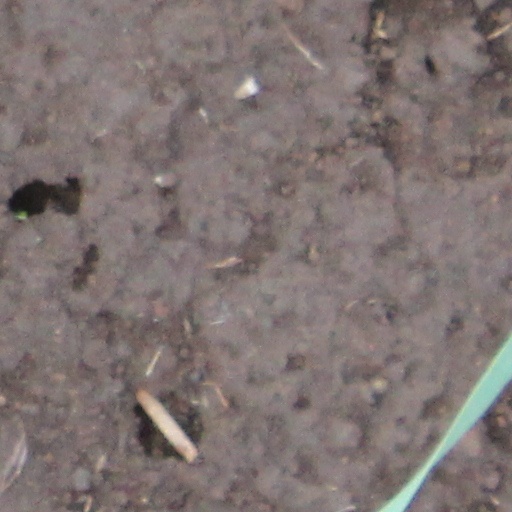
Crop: wheat